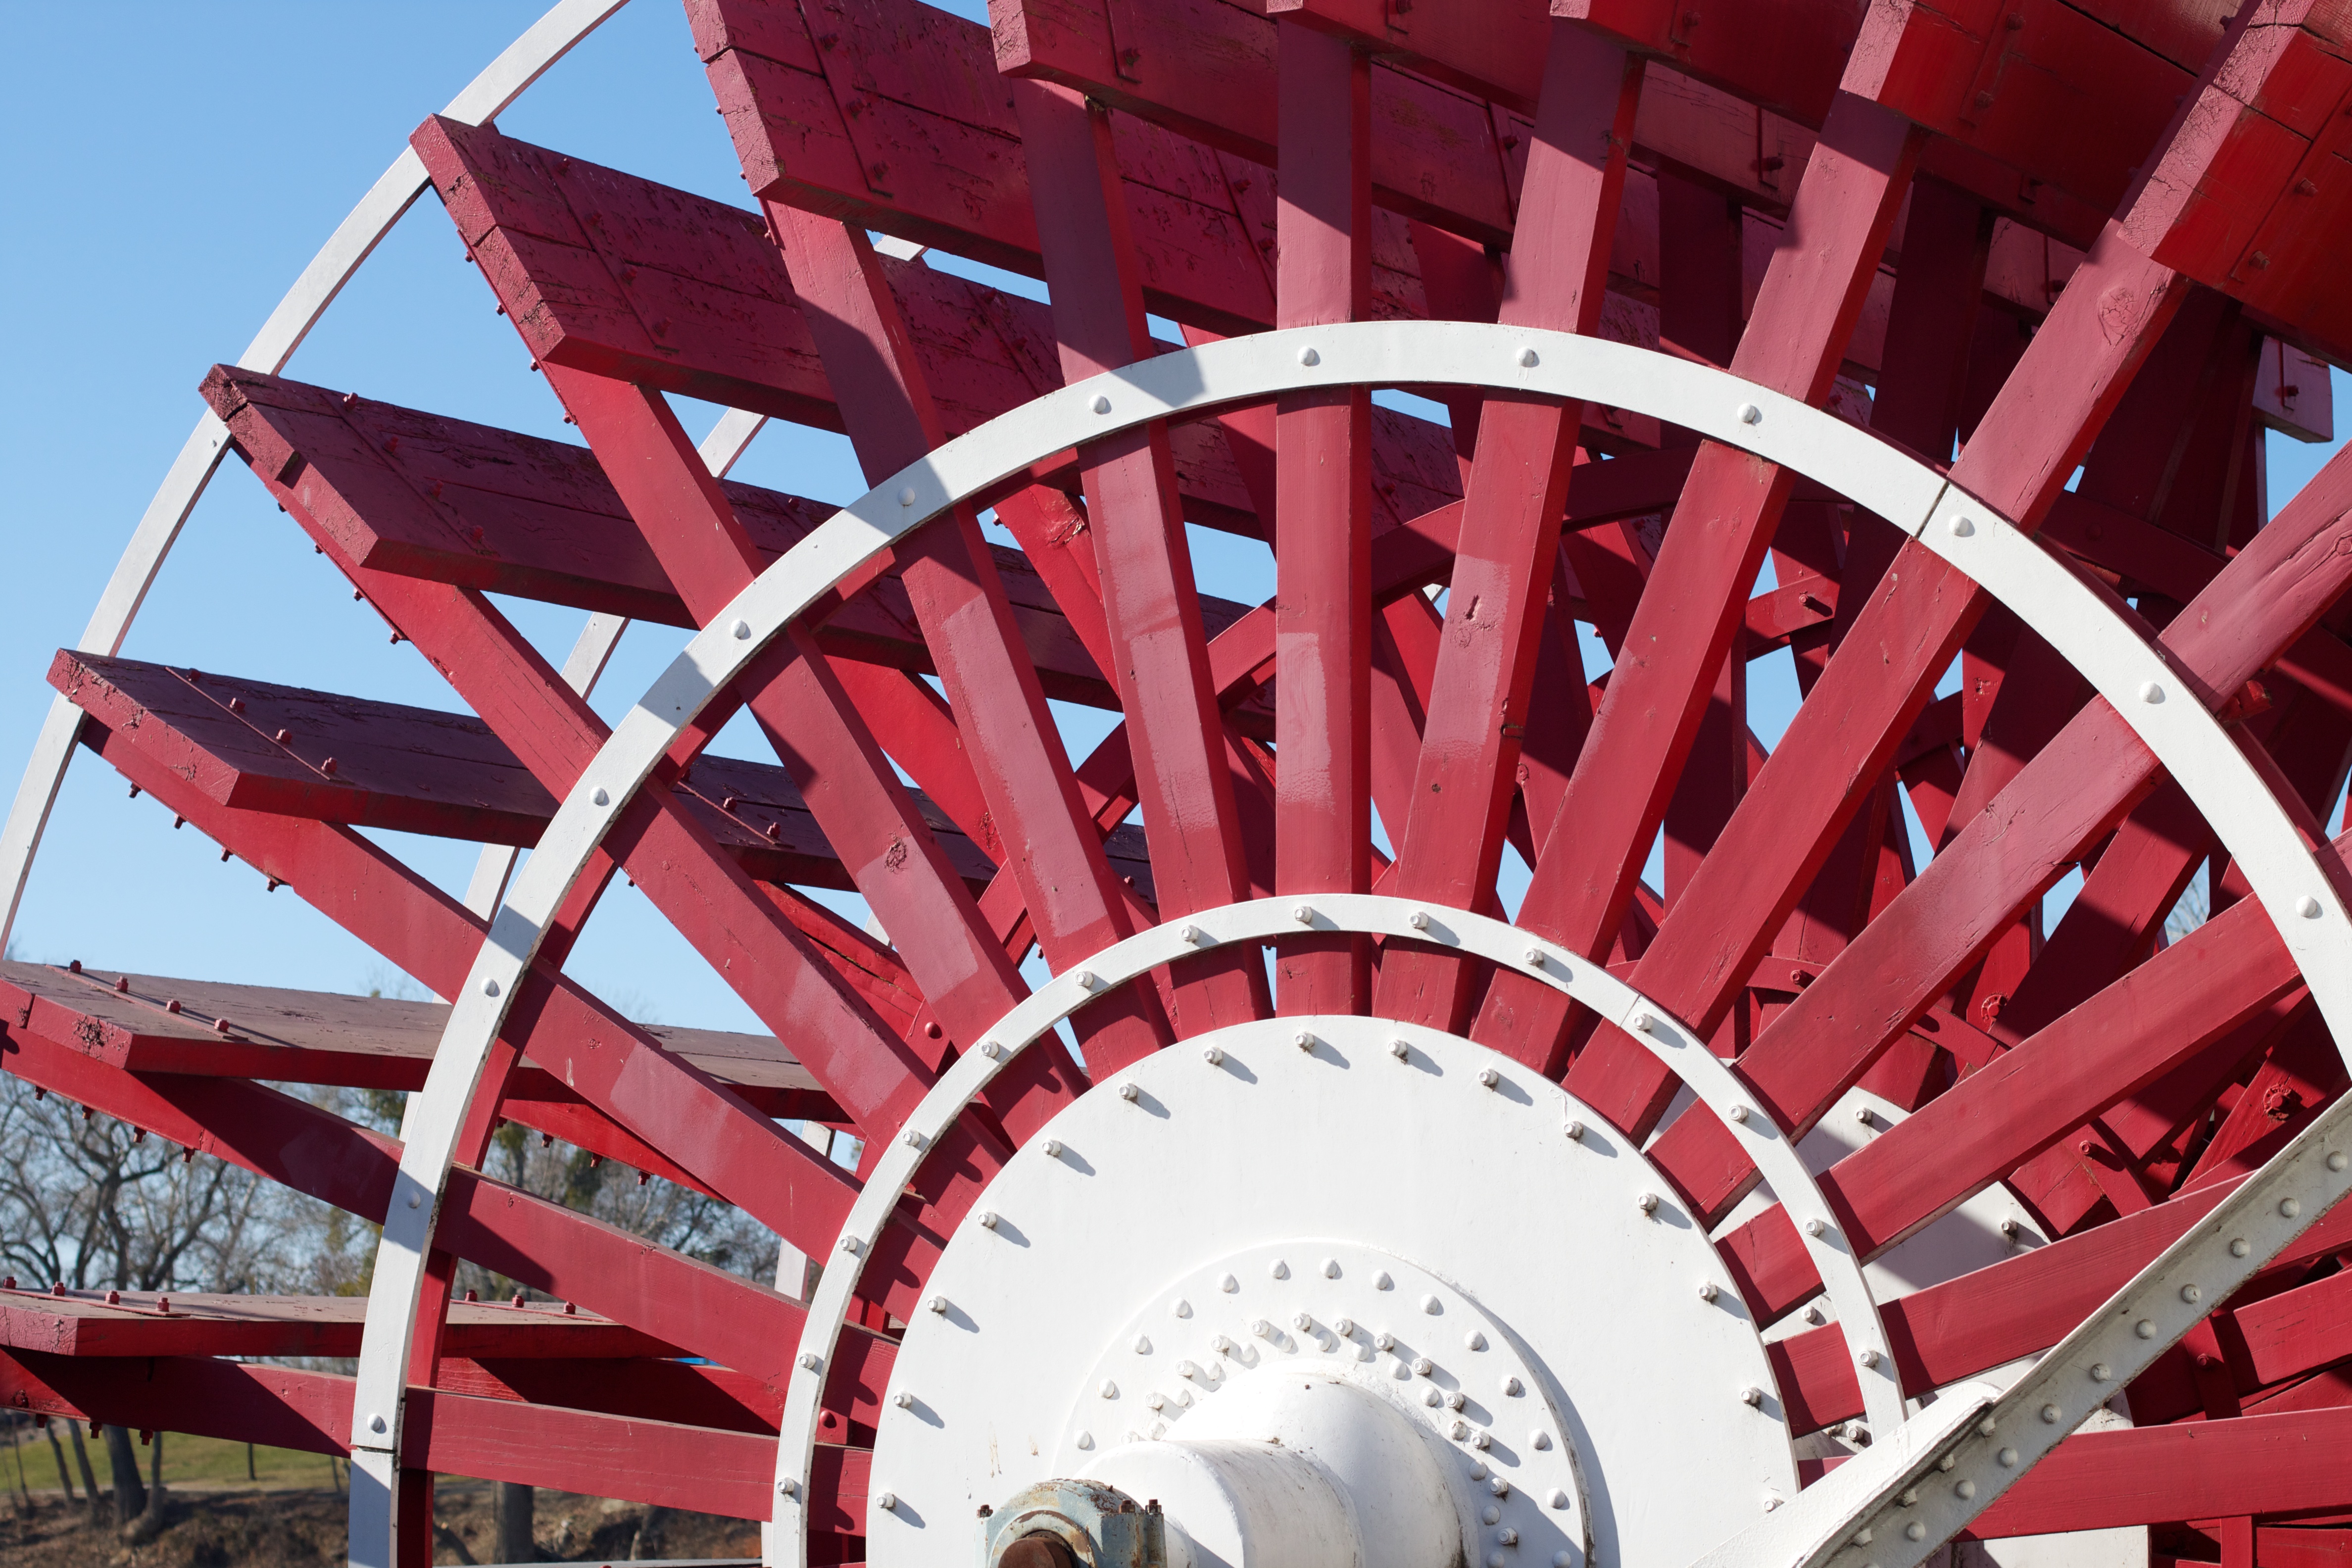
wheel, red, ferris wheel, stadium, aircraft engine